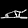
Label: Sandal